Color symbolism

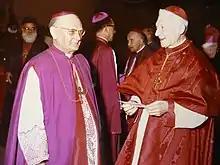
A Catholic archbishop and cardinal in choir dress. Bishops traditionally wear purple, cardinals red.

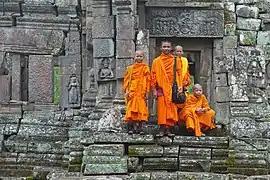
A group of young Buddhist monks in Cambodia. Orange, symbolizing enlightenment, is an important color in Buddhism.

Color symbolism has changed over time. Between the 5th and 17th centuries, interpretations of color were largely related to religious contexts. Blue was symbolic of heaven and white of purity. Today, purity is still symbolized by white in Australia and the US but by blue in other countries like India. Similarly, the church influenced the perception of colors like crimson and purple. Largely because the dyes for these colors could only be sourced from precious pigments, religious figures like Madonna, Cardinals and the Virgin were seen in scarlet and purple. Today, purple symbolizes evil and infidelity in Japan, but the same is symbolized by blue in East Asia and by yellow in France. Additionally, the sacred color of Hindu and Buddhist monks is orange. The Renaissance was also a time in which black and purple were colors of mourning. Today, mourning or death is symbolized by white in East Asia, black in the US, and blue in Iran, while happiness is symbolized by white in Australia and NZ, and yellow in China.